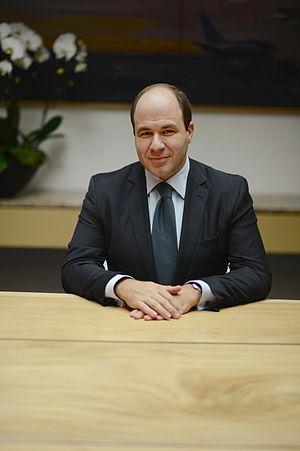
Cyril F. Benoit, Président de Benoit &amp